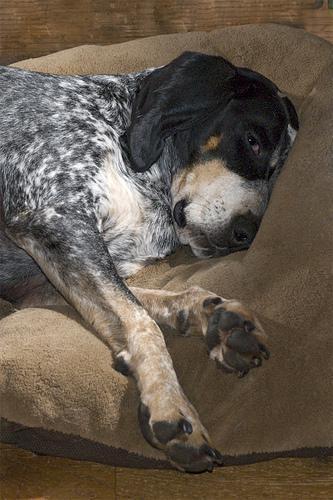
bluetick